Sky position (RA, Dec in degrees): 150.227, 11.288
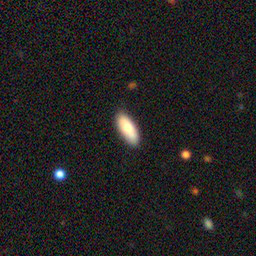
Galaxy morphology: In-between Round Smooth Galaxies